Women's professional wrestling

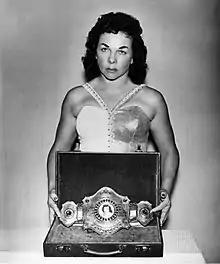
The Fabulous Moolah is recognized as having held the WWF Women's Championship for 28 years.

In the United States, there are currently four major professional wrestling promotions that have a unified division with a title: WWE, Total Nonstop Action Wrestling (TNA), Ring of Honor (ROH), and All Elite Wrestling (AEW), in addition to a number of independent promotions with women's wrestling divisions and championships. TNA's female wrestlers are branded as the Knockouts, while ROH's female talent were formally known as the Women of Honor, and WWE's female talent were known as the Divas until 2016.